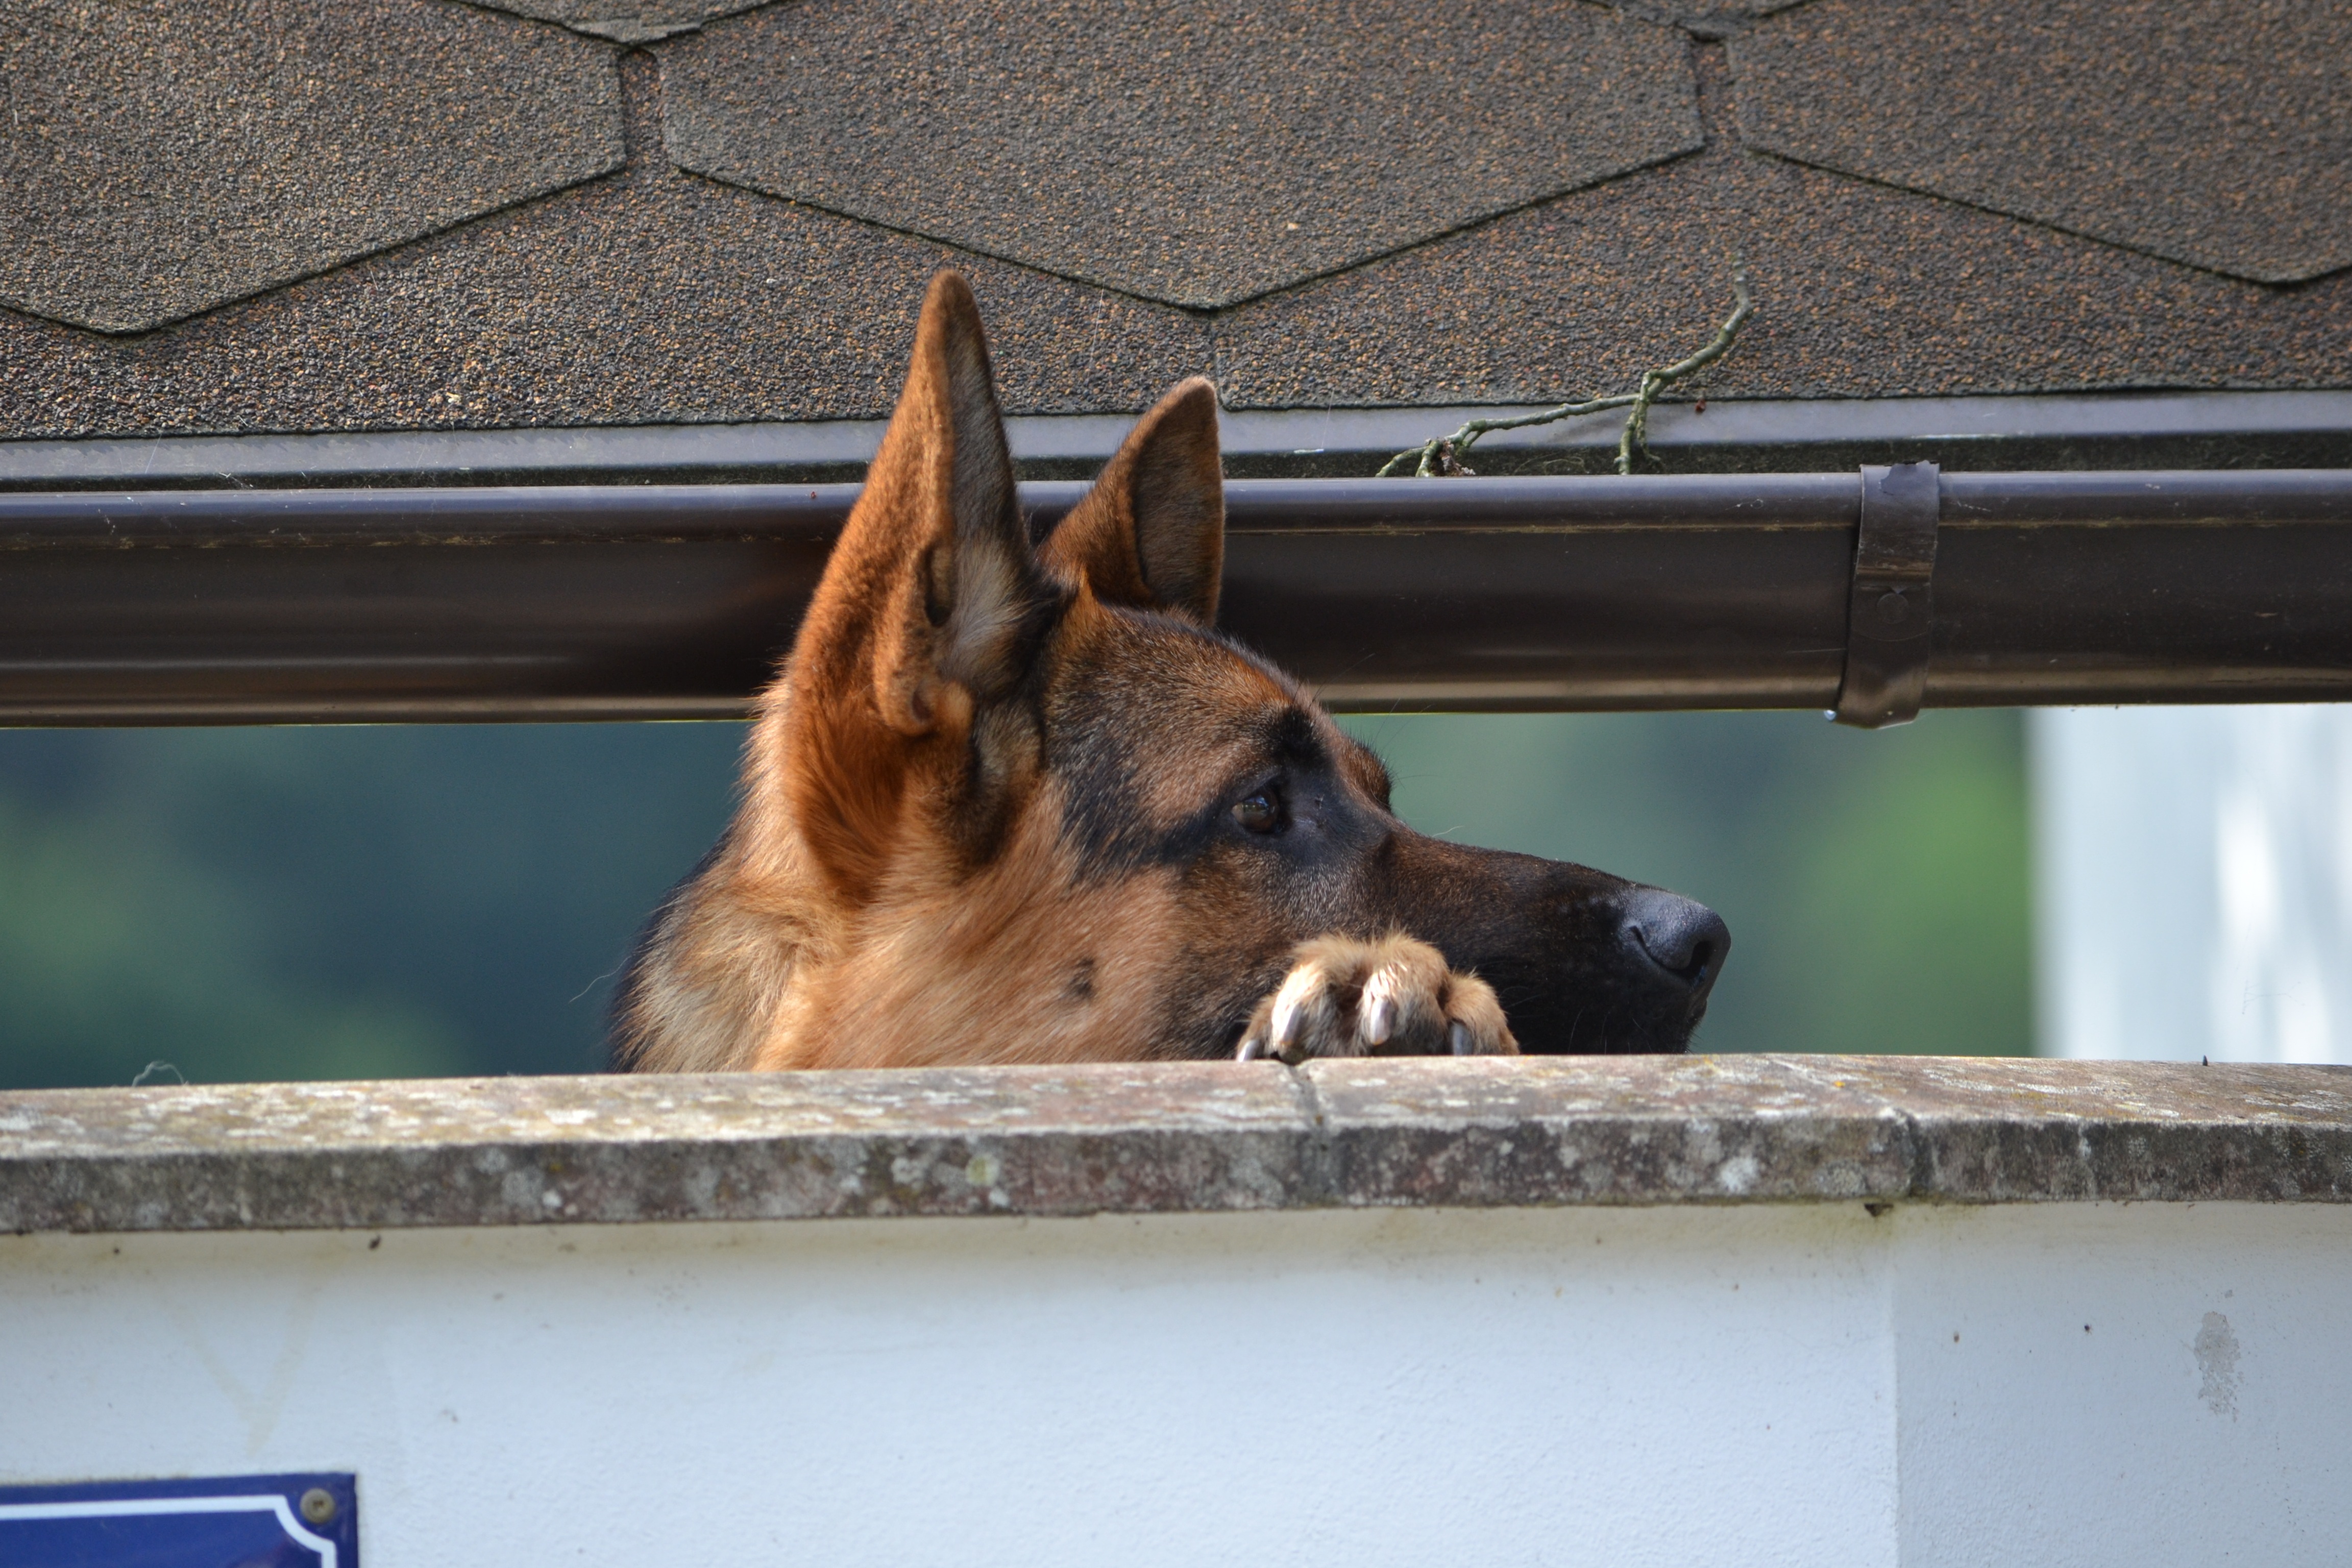
dog, wall, mammal, fauna, german shepherd, vertebrate, curious, watches, dog like mammal